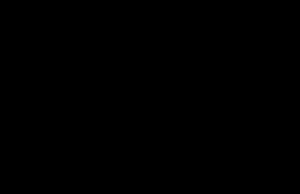
Acrivastine est un médicament utilisé pour le traitement des allergies et de rhume des foins. Il est une deuxième génération antagoniste des récepteurs H1 antihistaminique et agit en bloquant les récepteurs histamine H1 et à pas d'effet anticholinergique.